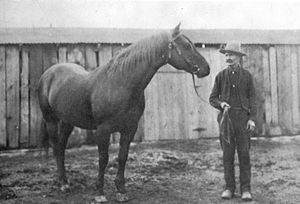
Quarter horse / Galleri
Hesteracen Quarter Horse er en amerikansk hesterace, der udmærker sig i at sprinte på korte distancer. Dens navn skyldes, at den er den hurtigste hesterace i distancen på en kvart mil. Den er stærk og udholdende, og er i mange år blevet brugt som kvæghest på de amerikanske ranches. I 2019 var der 2,7 millioner registrerede american quarter horses, hvilket gør racen til den mest udbredte i verden. I Danmark var der registreret 1285 quarter heste i 2019.